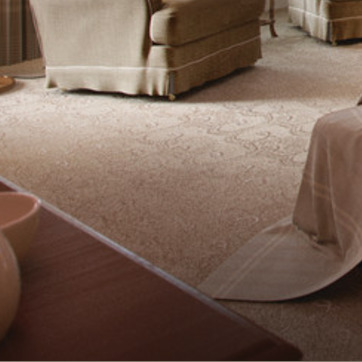
Material: carpet